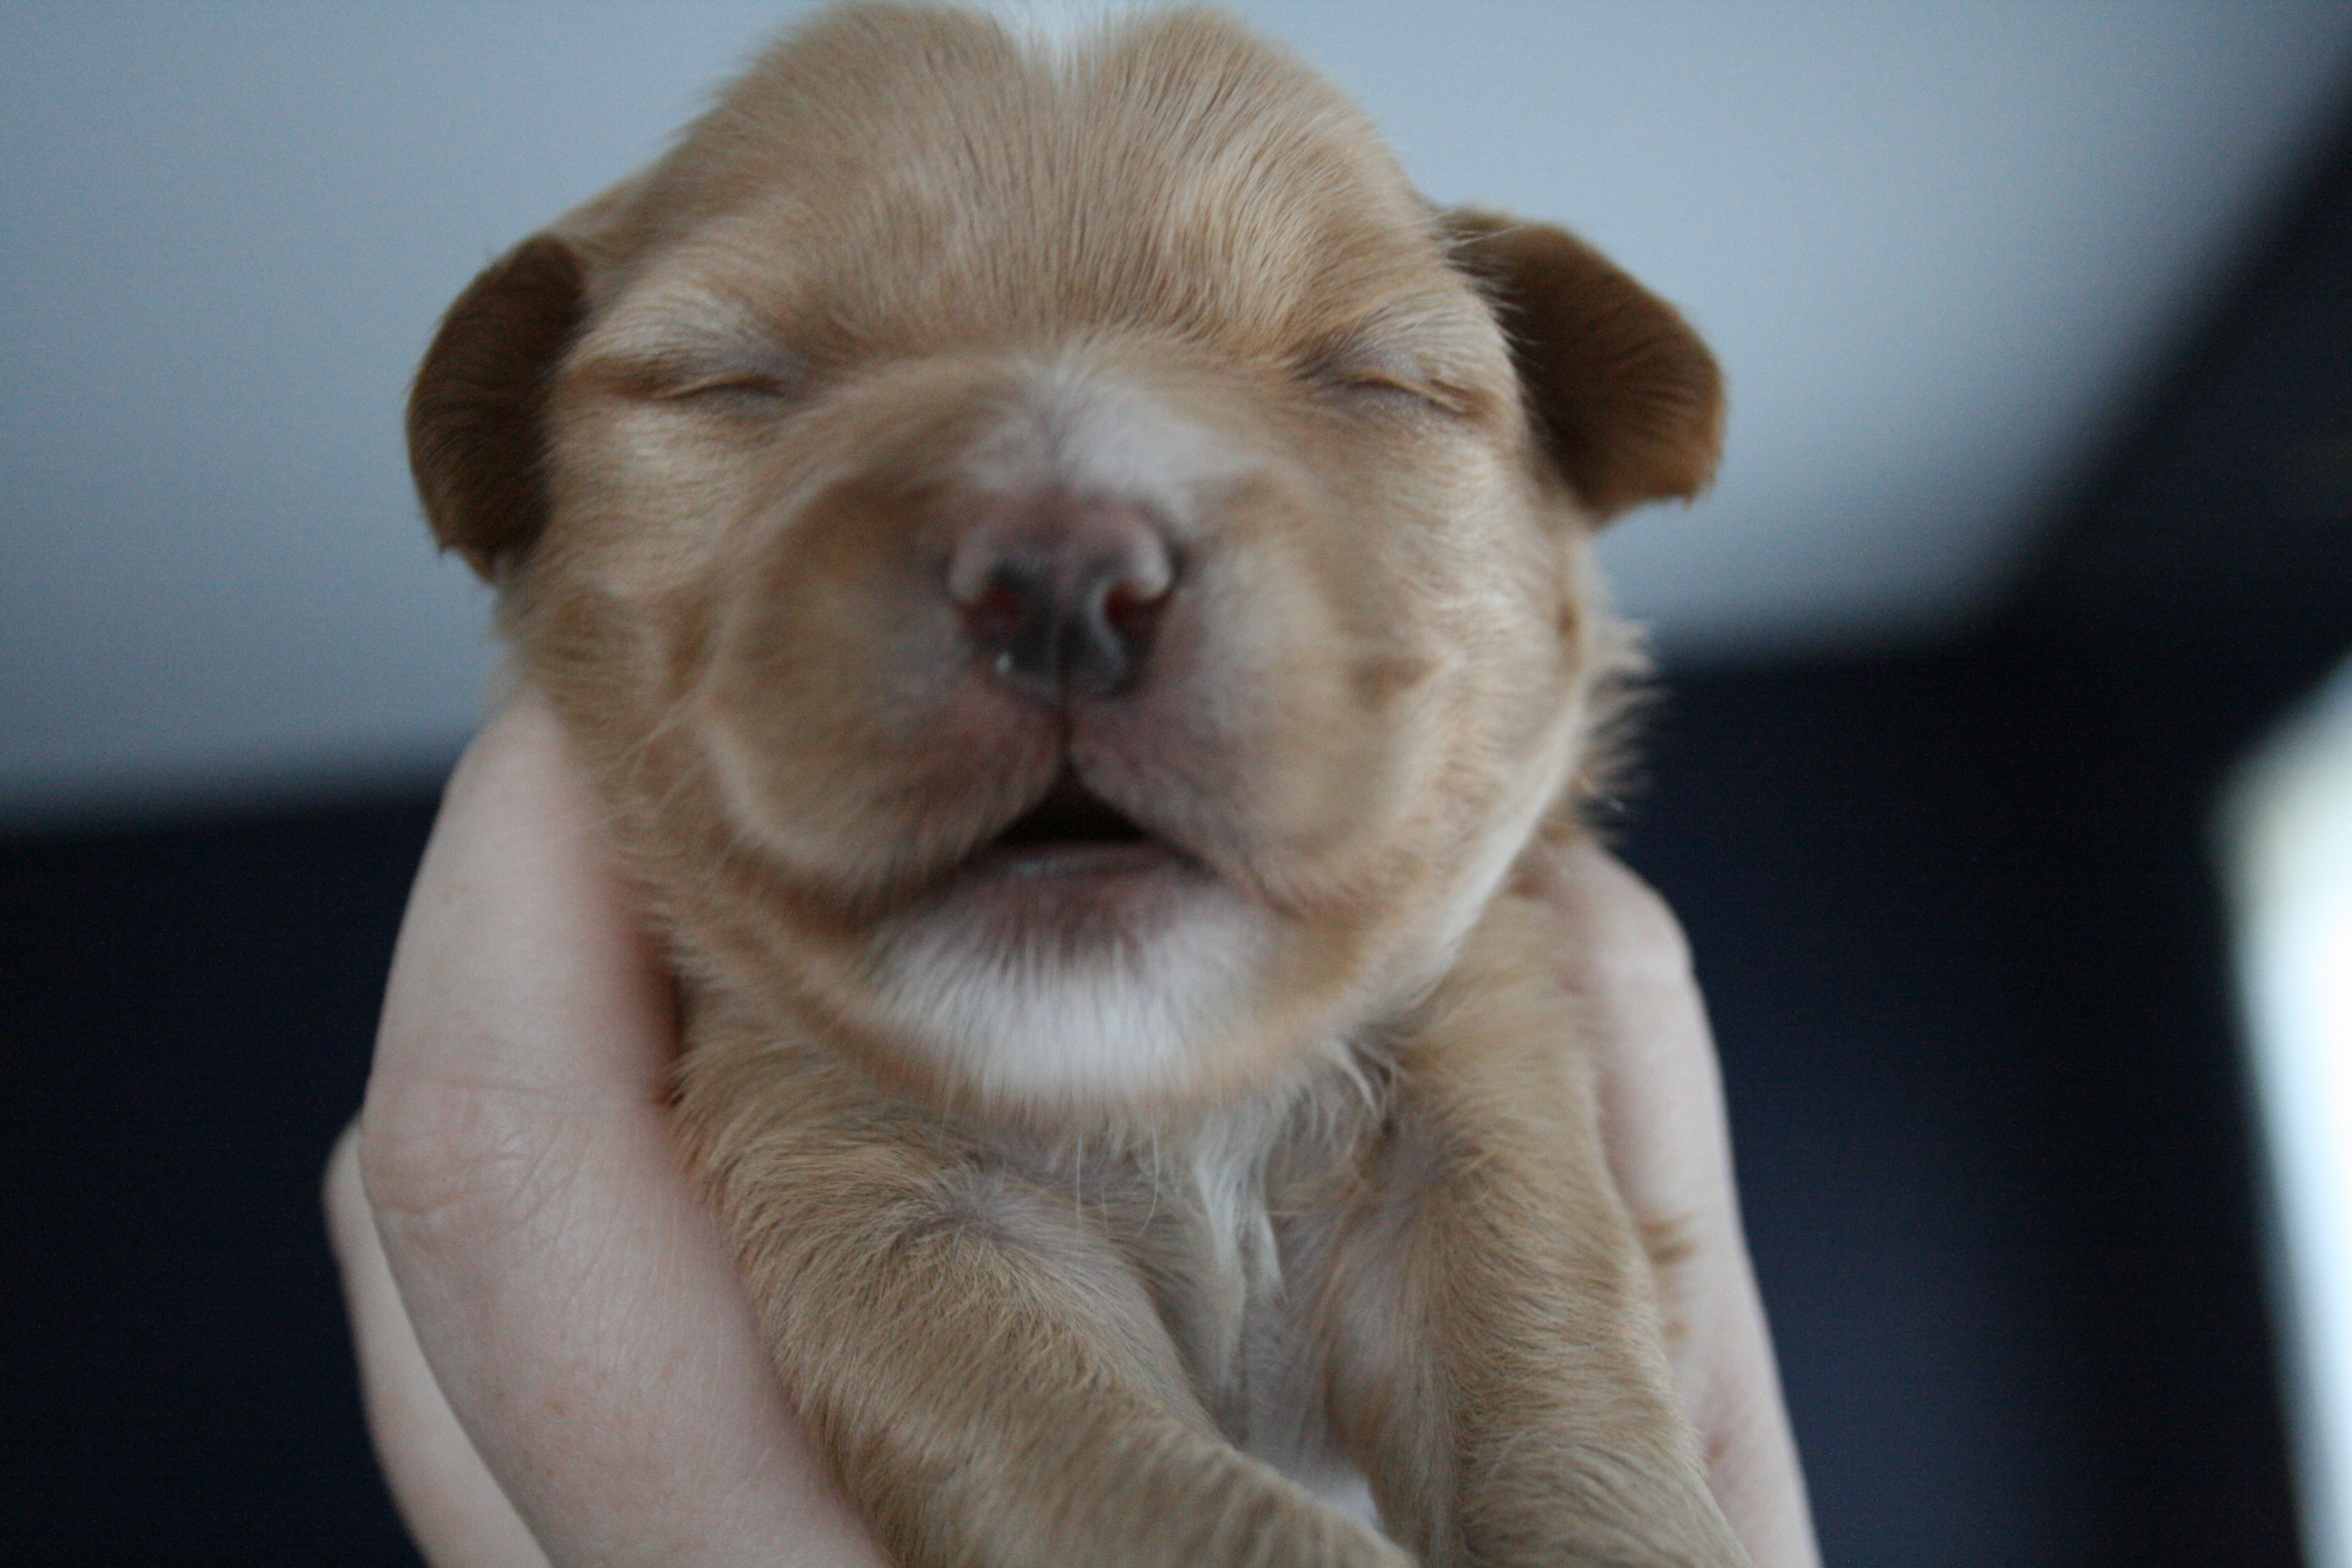
puppy, dog, mammal, nose, snout, vertebrate, labrador retriever, retriever, dog like mammal, dog breed group